Army of Darkness

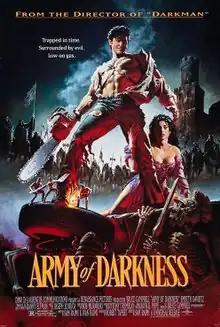
Theatrical release poster by John Bolton

Army of Darkness is a 1992 American dark fantasy comedy film directed, co-written, and co-edited by Sam Raimi. The film is the third installment in the "Evil Dead" film series and the sequel to "Evil Dead II" (1987). Starring Bruce Campbell and Embeth Davidtz, it follows Ash Williams (Campbell) as he is trapped in the Middle Ages and battles the undead in his quest to return to the present.